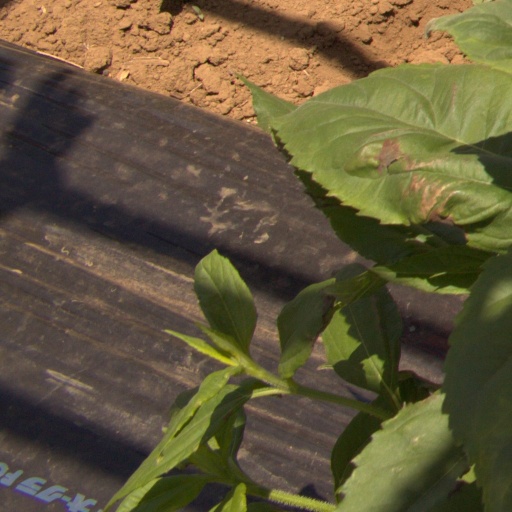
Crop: Jerusalem artichoke